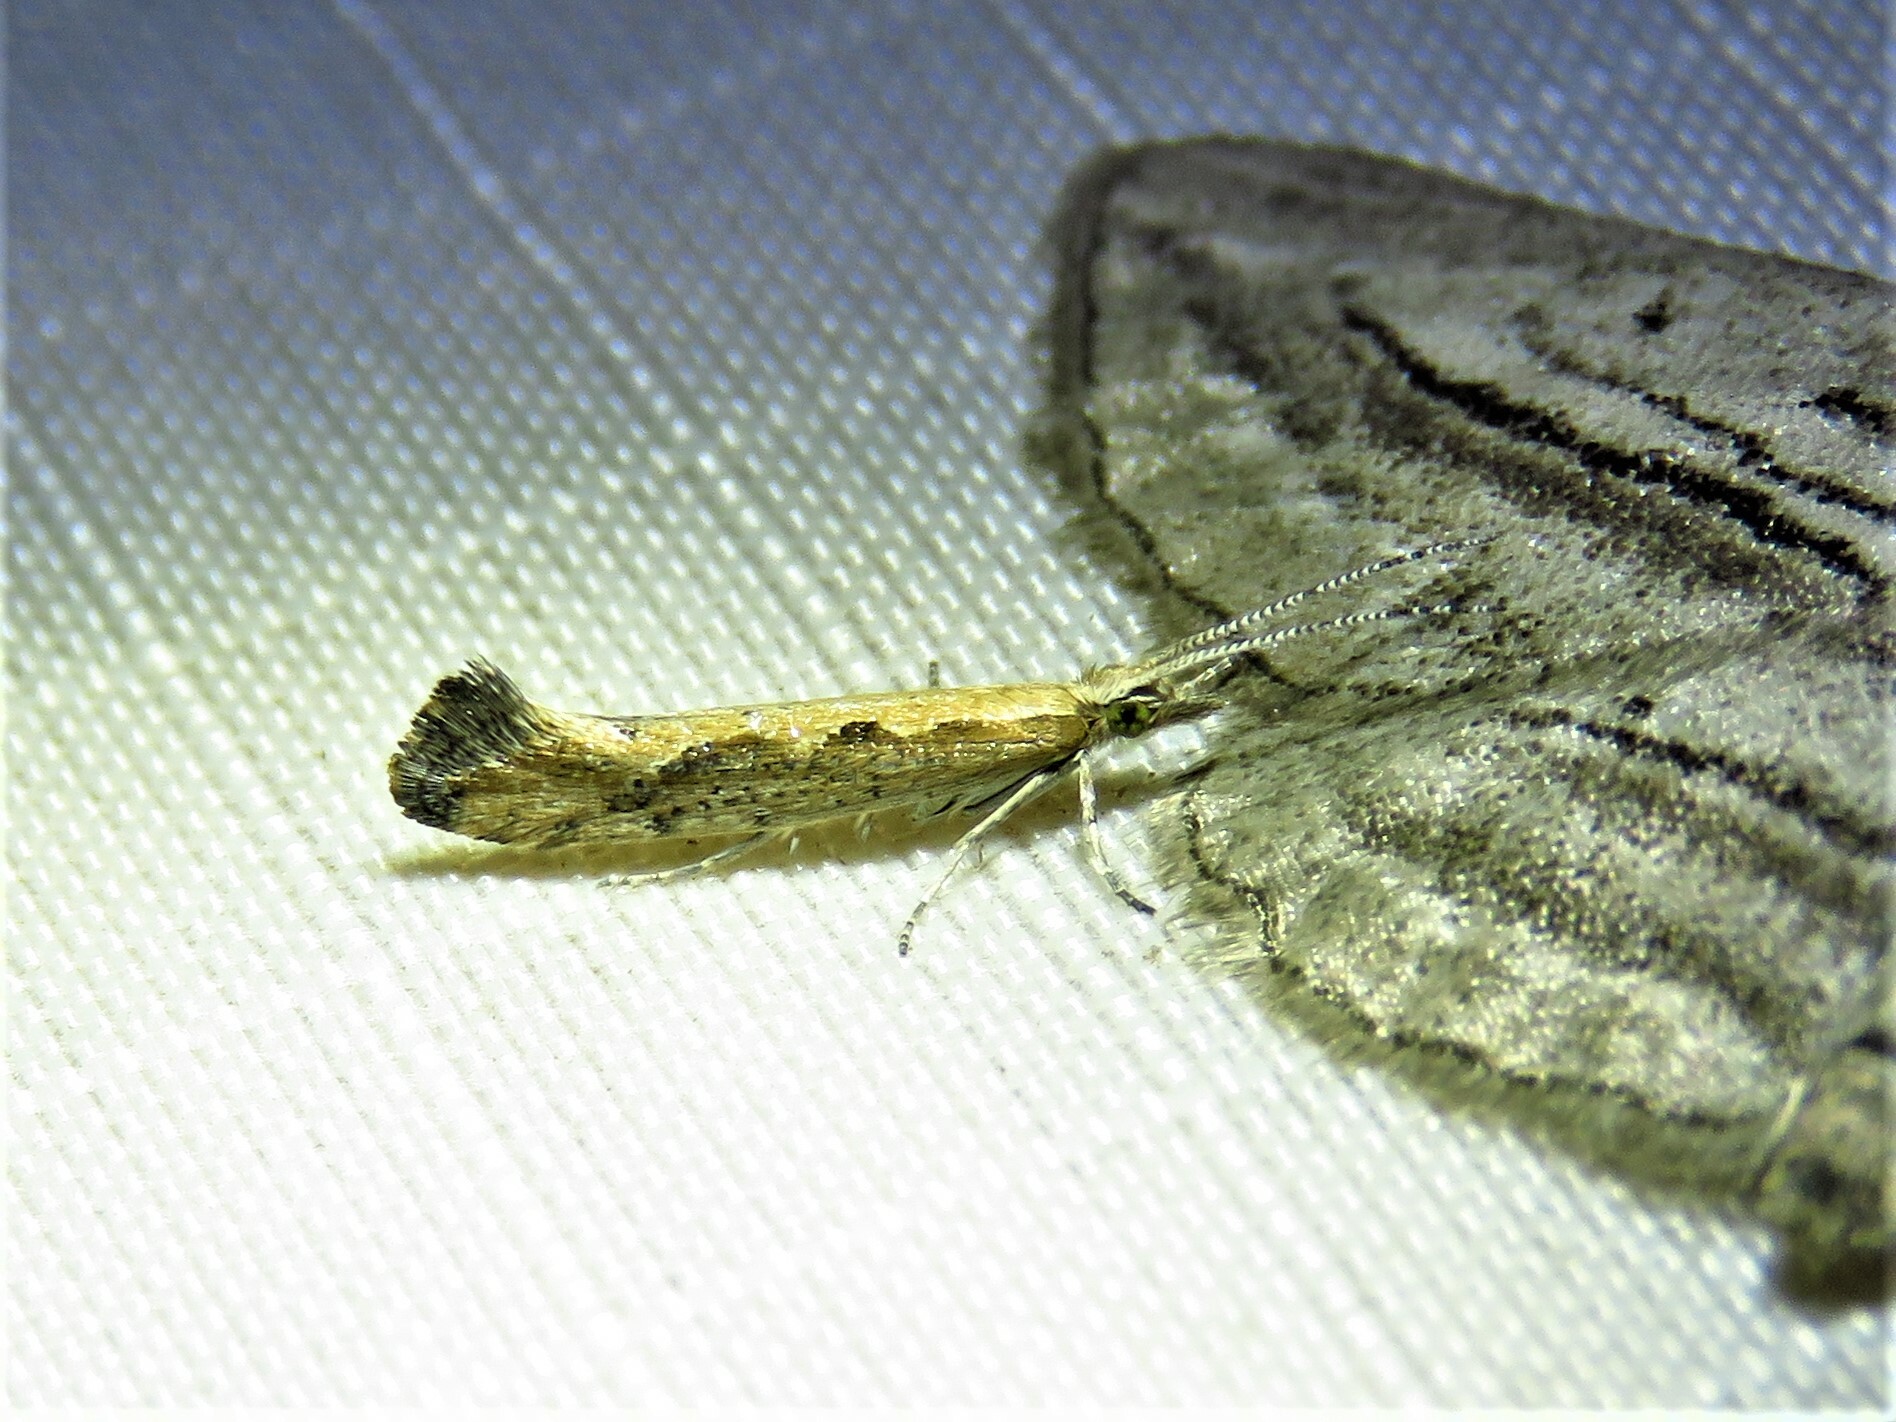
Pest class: diamondback_moth